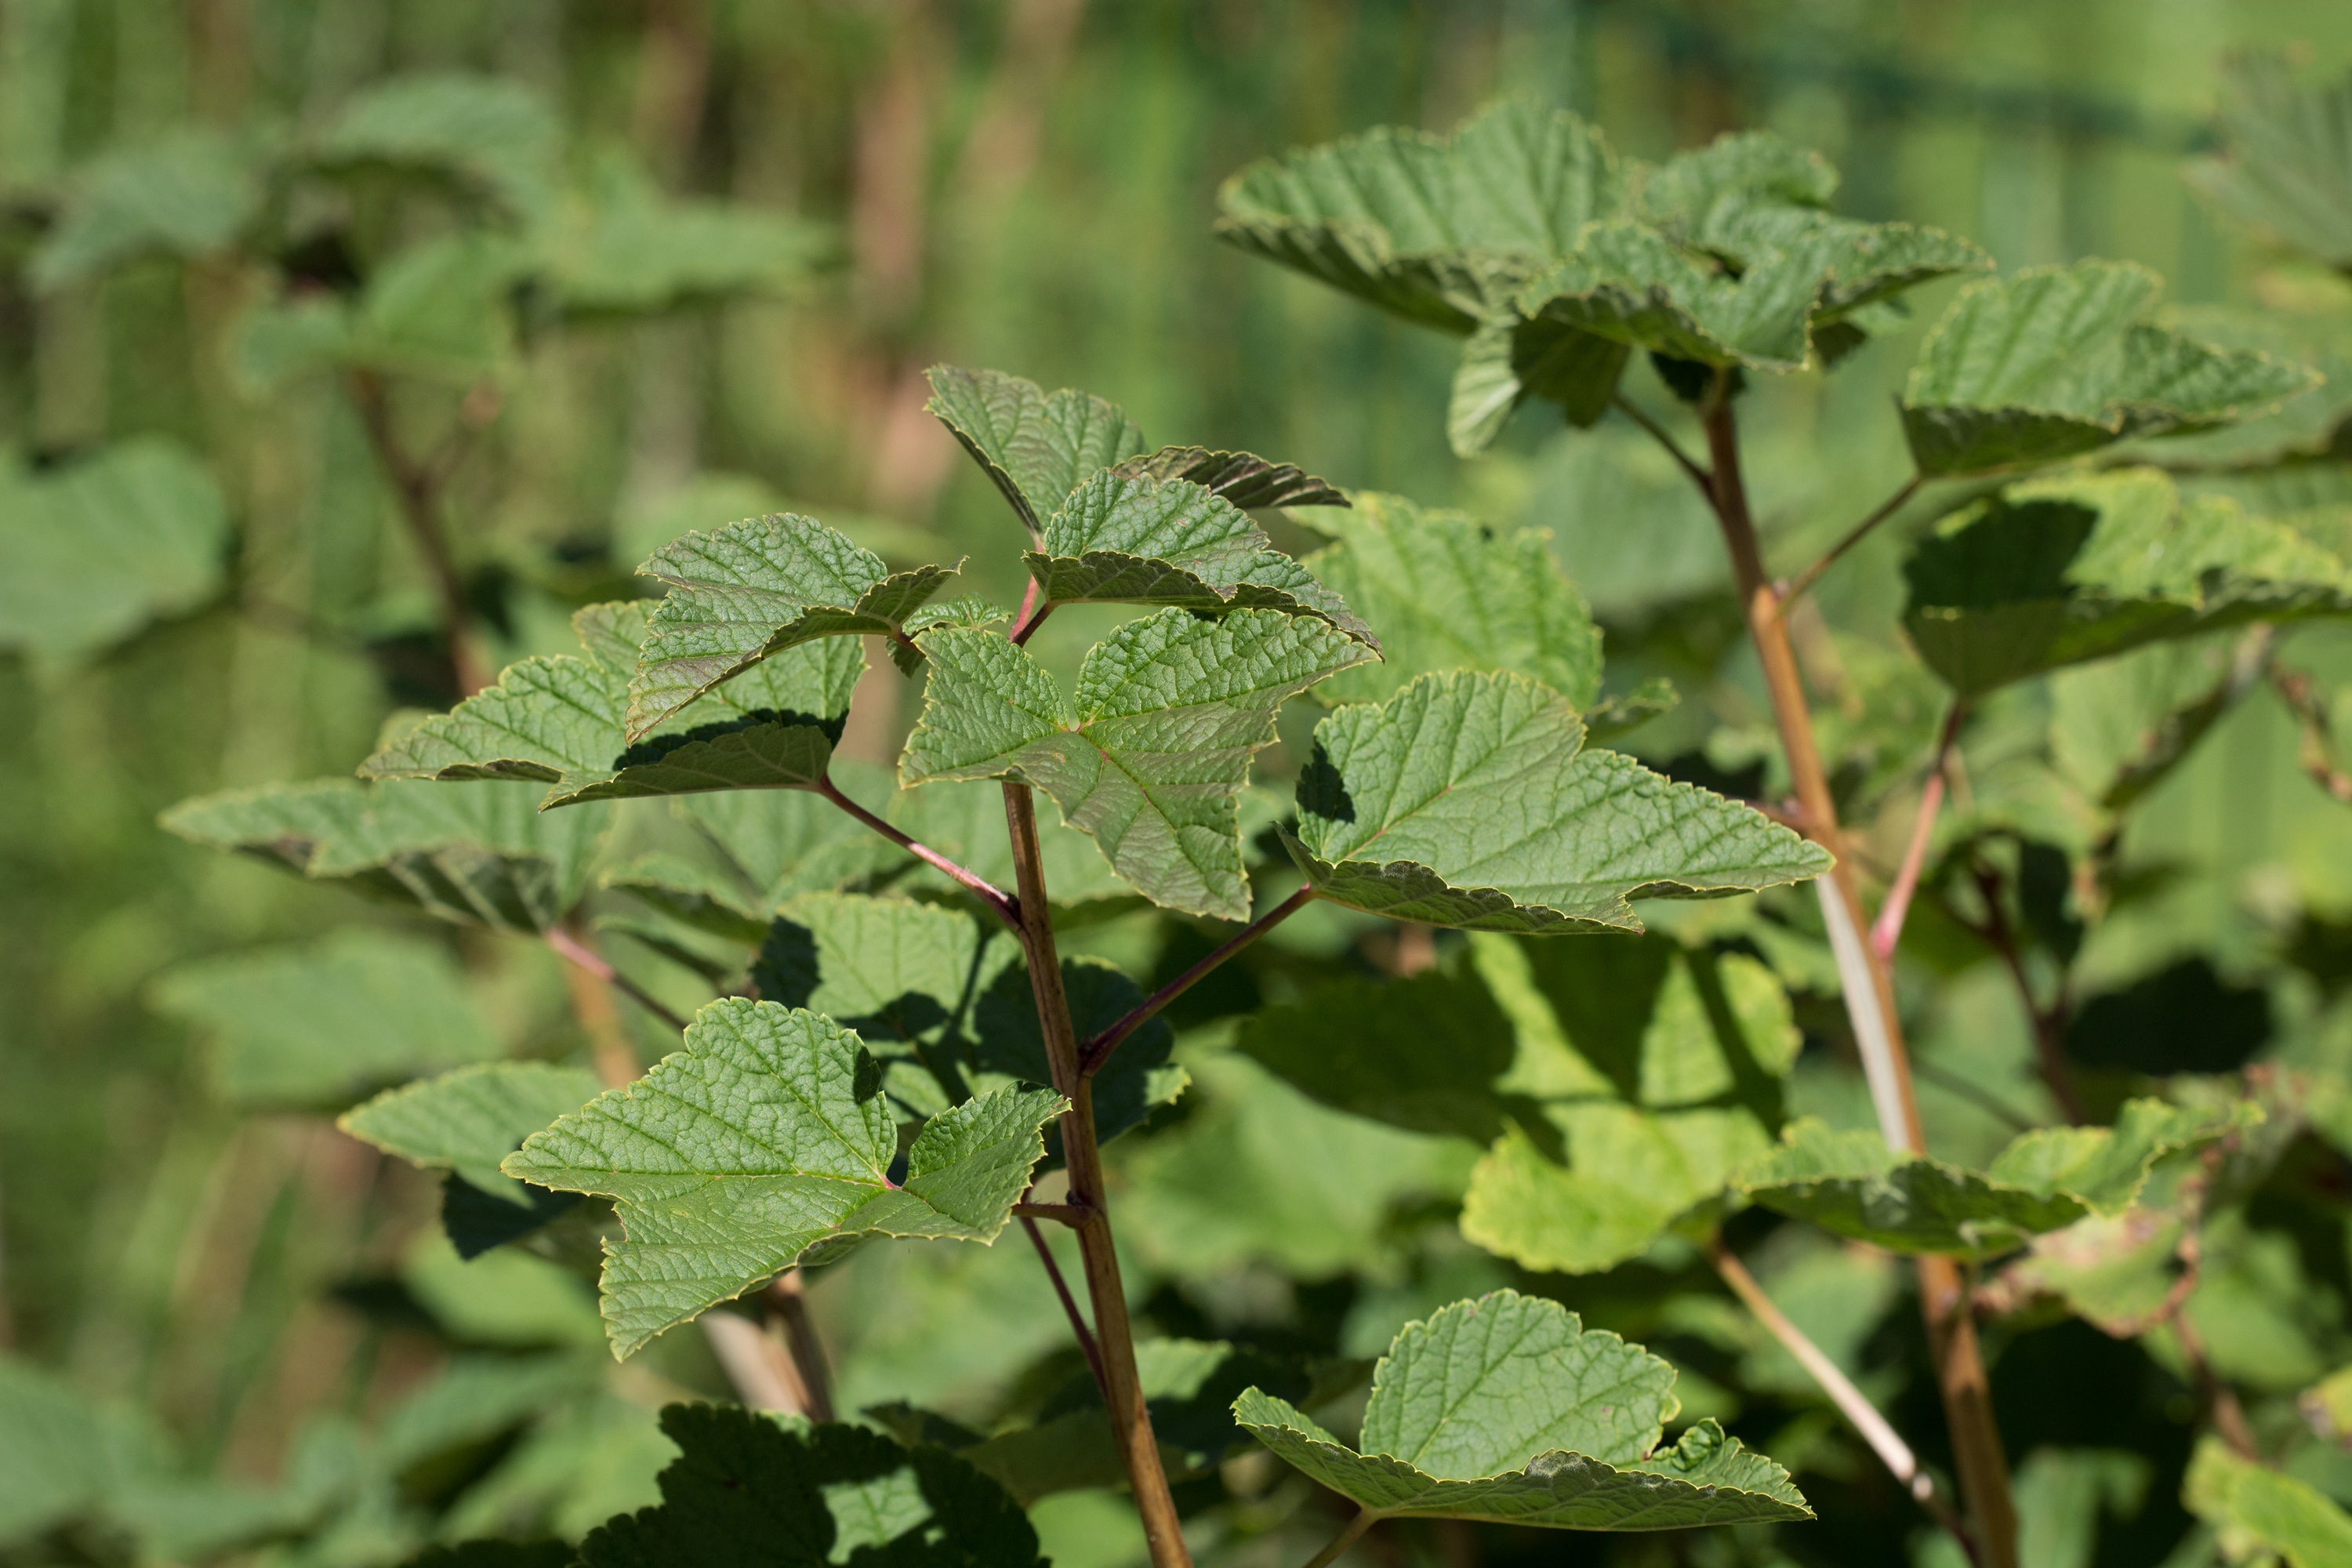
tree, nature, plant, leaf, flower, summer, food, green, herb, produce, garden, flora, leaves, shrub, vegetable garden, in the garden, flowering plant, currant, currant leaves, annual plant, land plant, dewberry